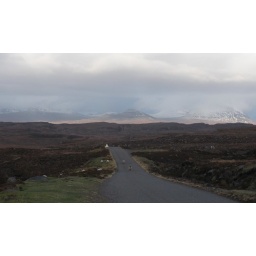
Sheep on the road with the Torridon mountains in the background.